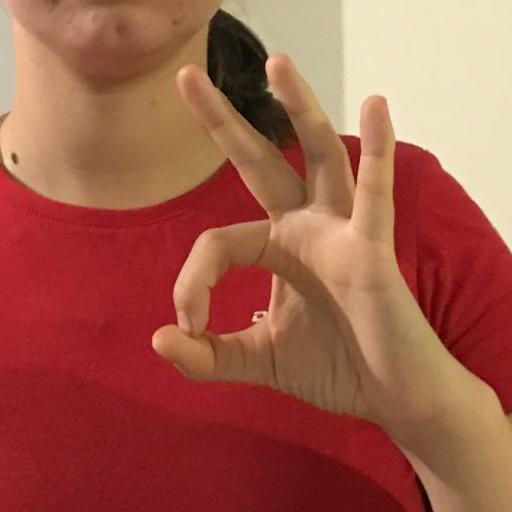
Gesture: ok